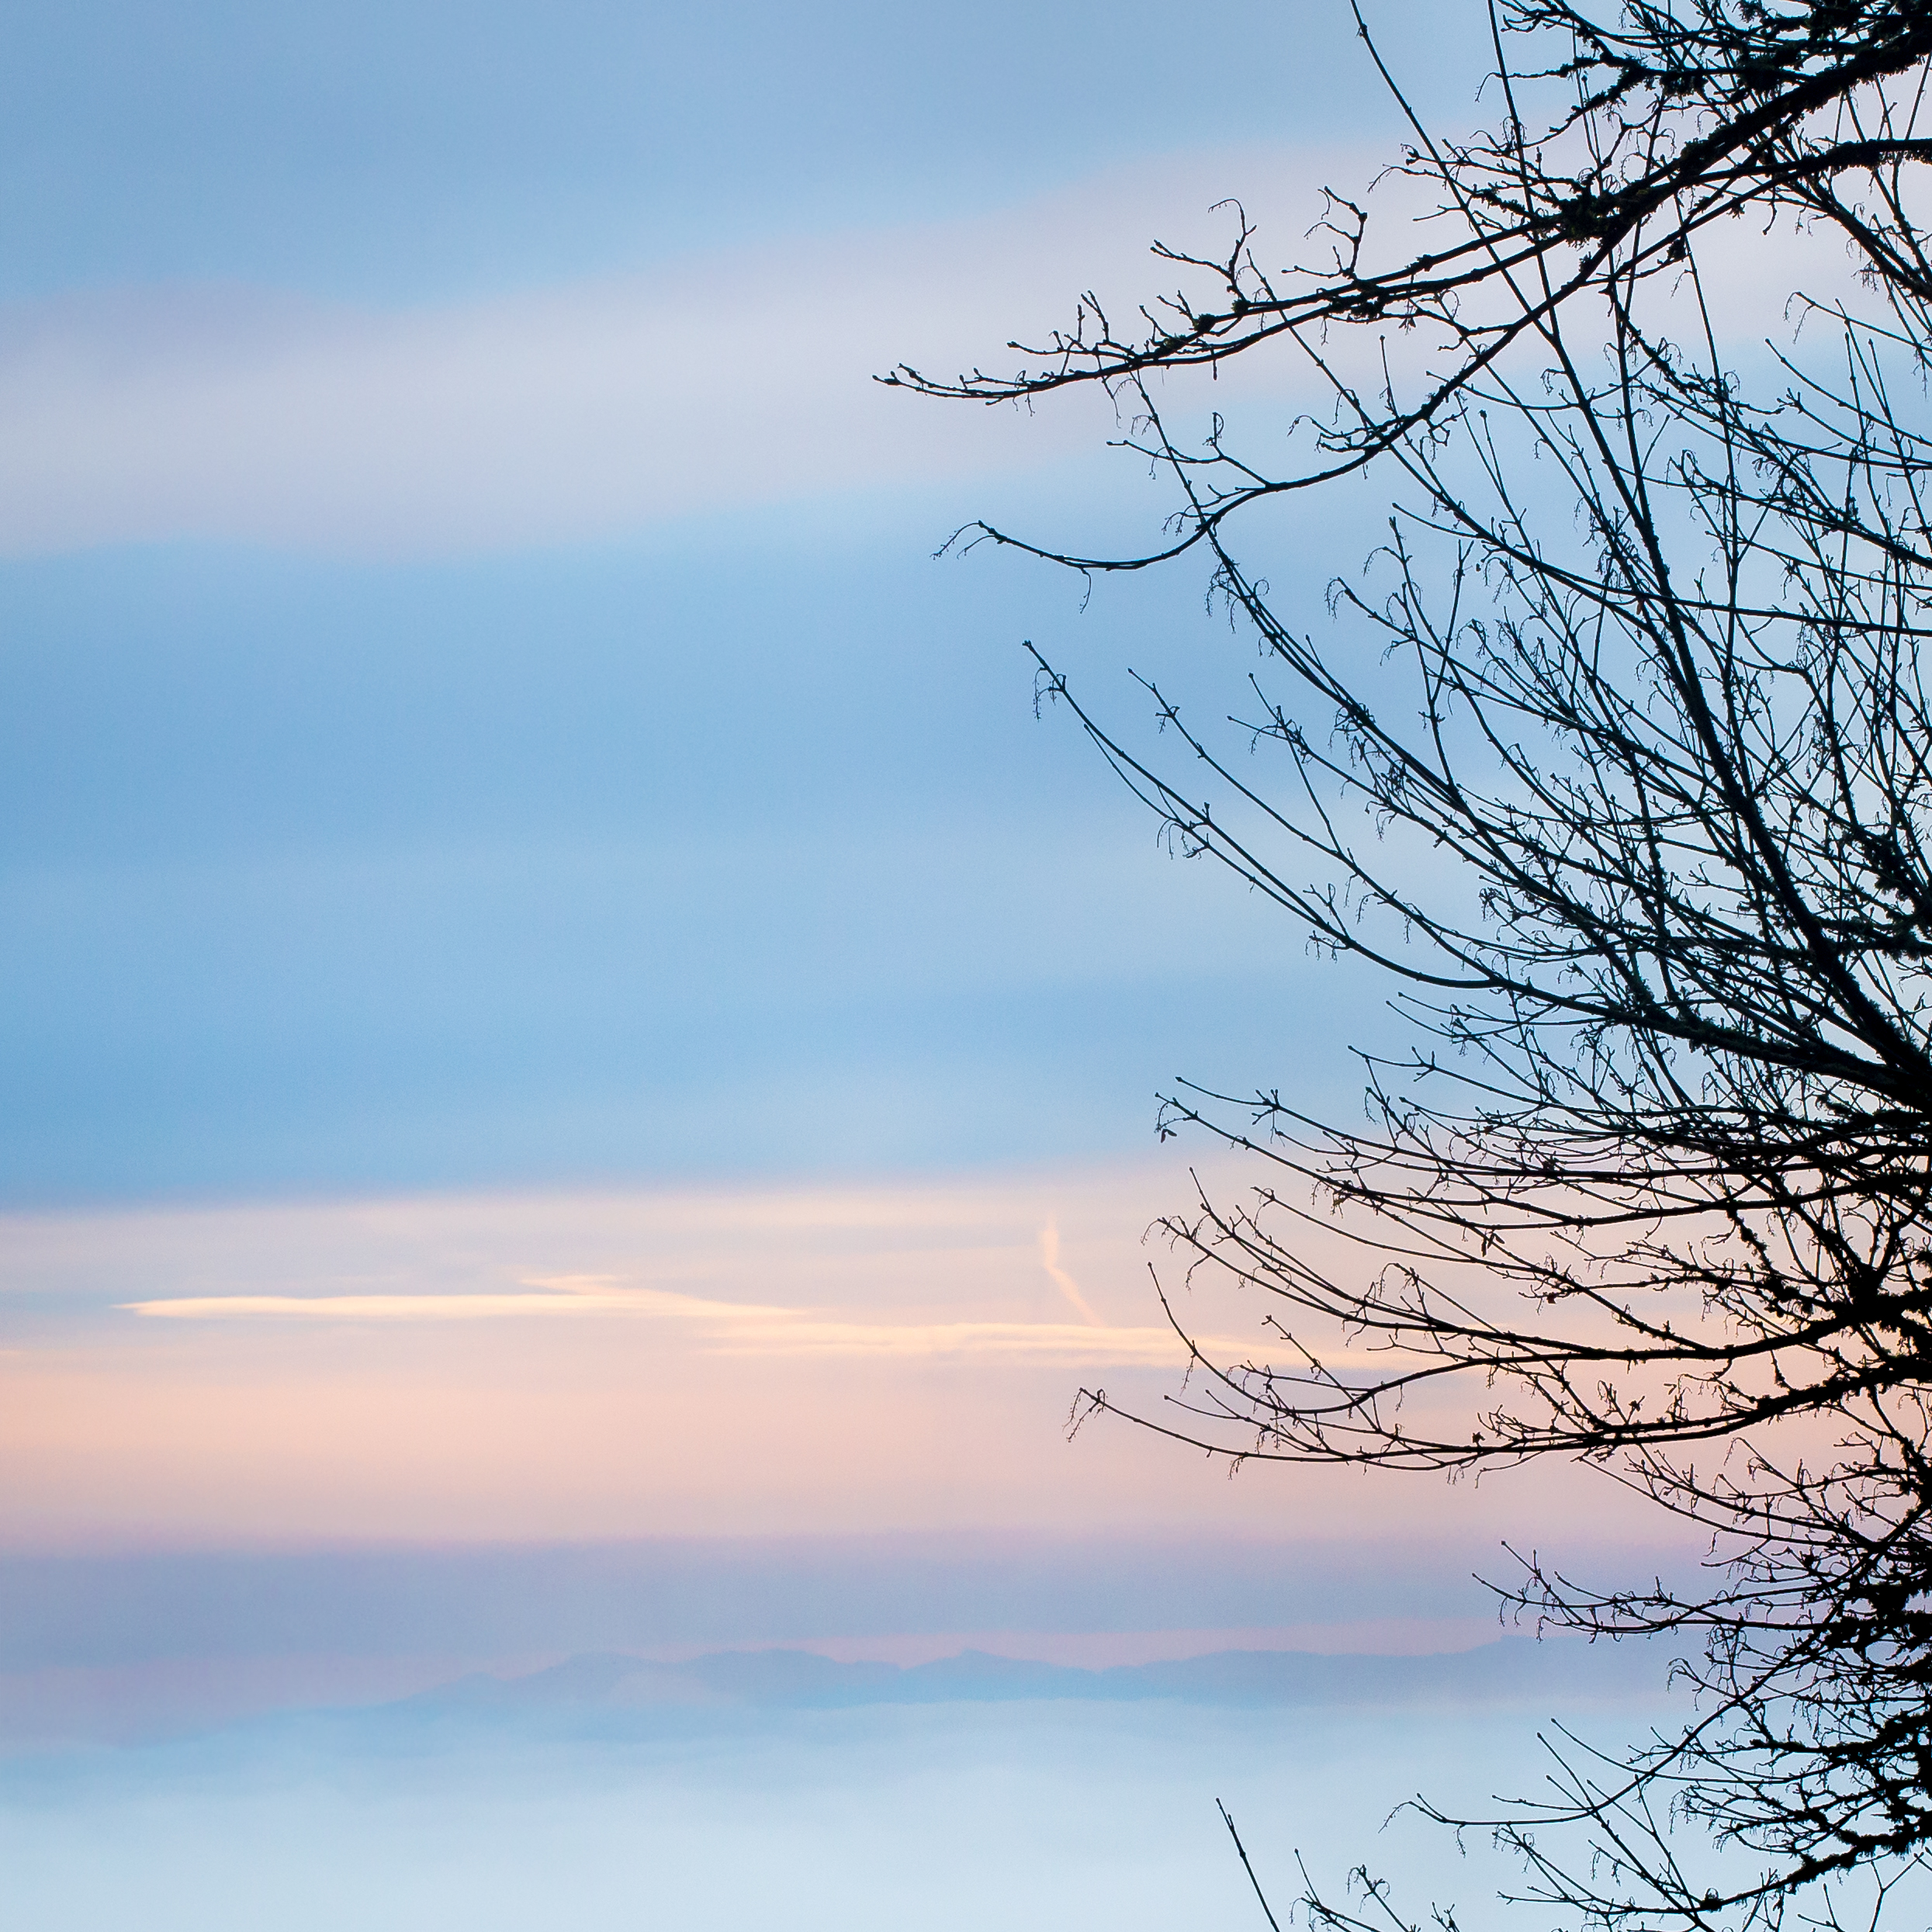
tree, nature, horizon, branch, silhouette, cloud, sky, sunrise, sunset, sunlight, morning, wind, dawn, atmosphere, dusk, evening, line, reflection, square, scenery, blue, pink, clouds, branches, skyscape, oregon, willamettevalley, atmospheric phenomenon, atmosphere of earth, woody plant